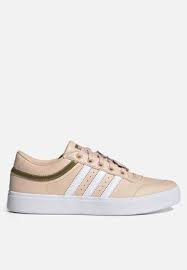
Label: Sneaker